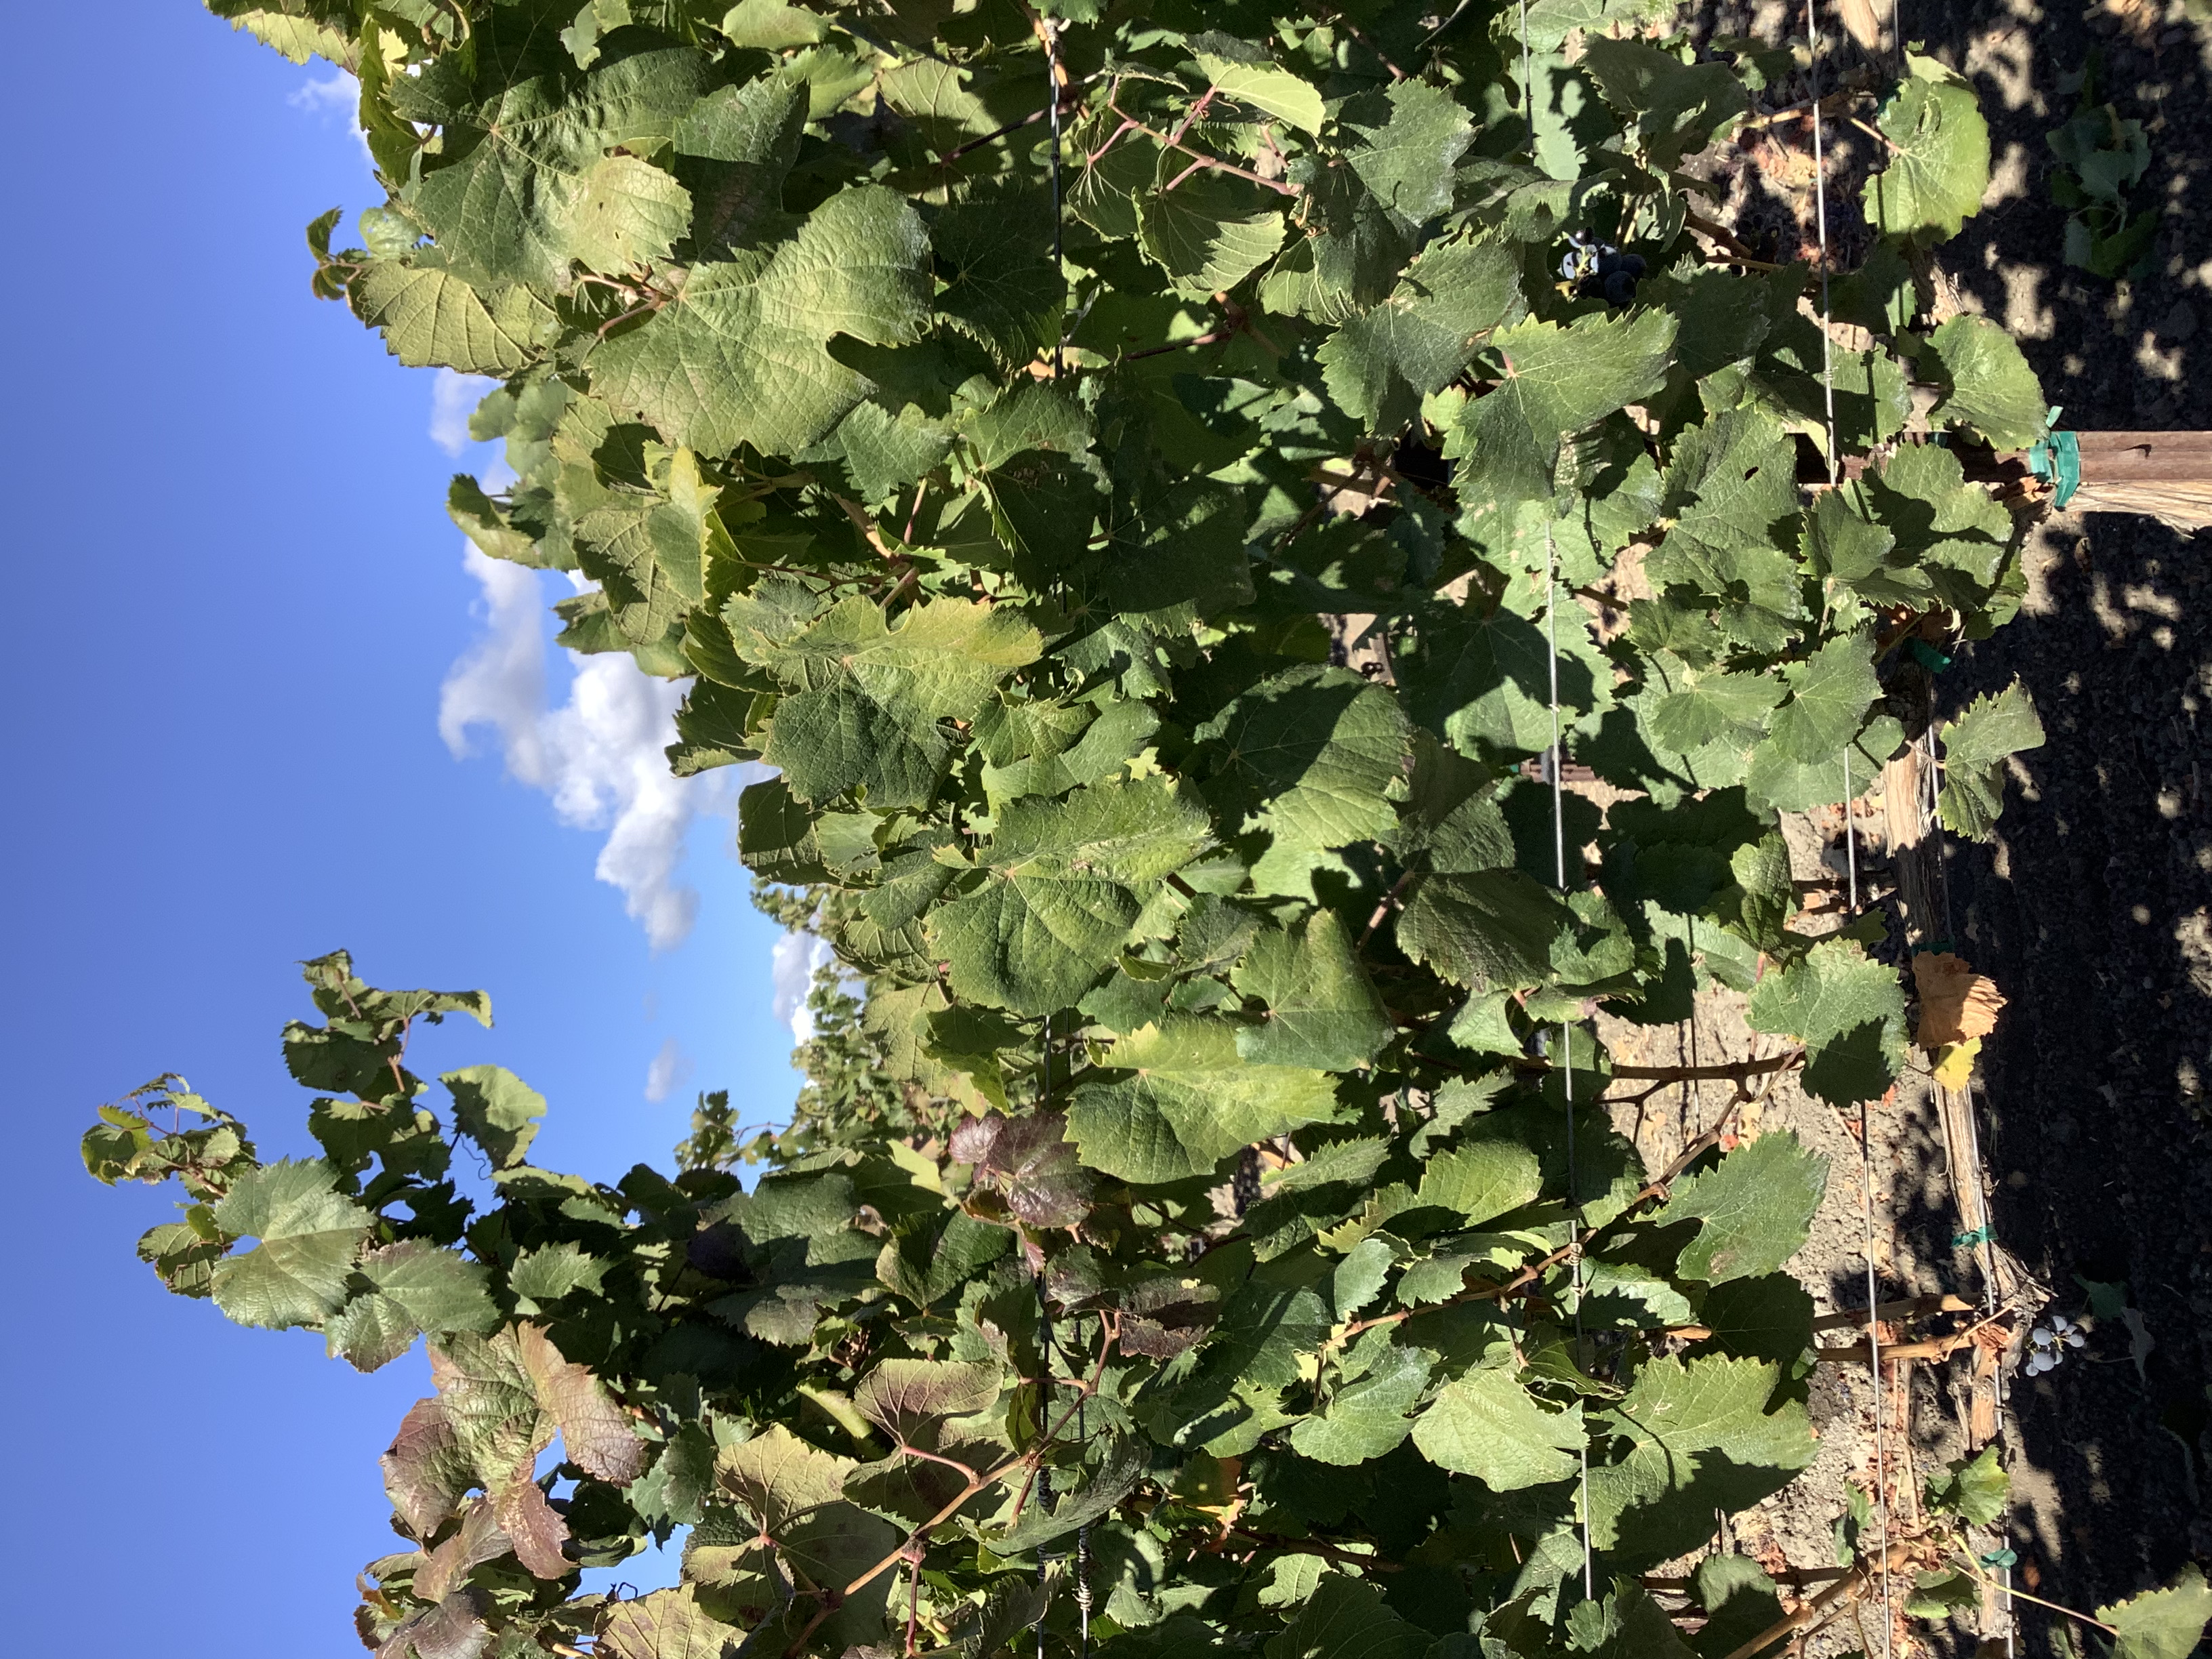
Label: Red Blotch